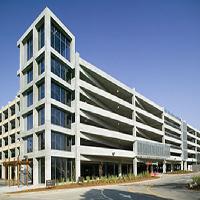
Weather: sun or clear